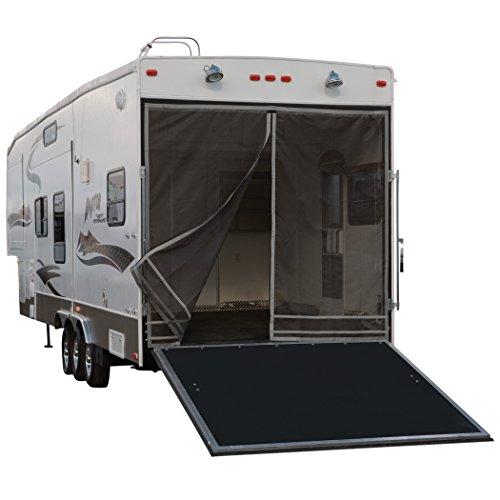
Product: Classic Accessories RV Toy Hauler Trailer Tailgate Bug/Shade Adjustable Screen, Aluminum/Fiberglass Frame
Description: Includes magnets to attach screen panels to the sides of steel-framed trailers.
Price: $185.00
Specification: ASIN:B000NOUQW0|ShippingWeight:6.05pounds(Viewshippingratesandpolicies)|DateFirstAvailable:September16,2003